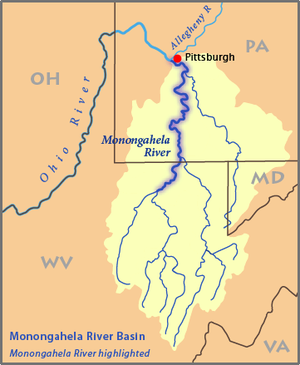
La Monongahela ou Monongahéla, aussi désignée sous le régime français par les variantes Malangueulé ou Manangaîlé, est une rivière des États-Unis qui coule en Pennsylvanie et Virginie-Occidentale.